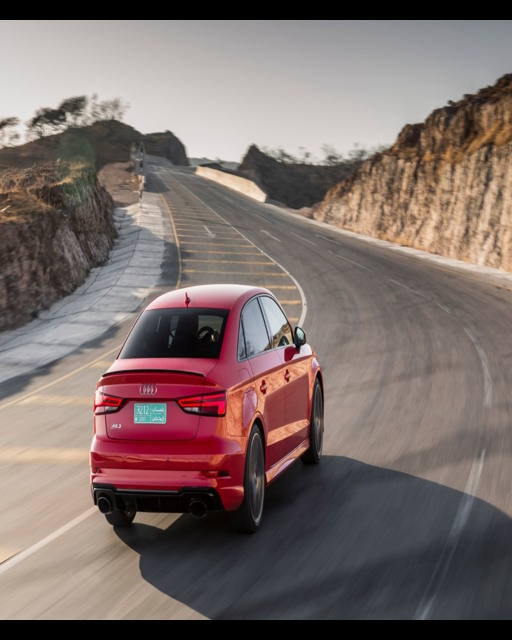
rs - has a lot of grip in fast corners .